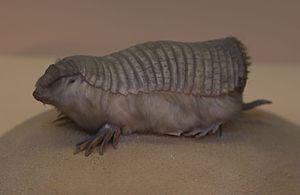
Les Lagunas de Guanacache connues aussi sous le nom de Bañados de Guanacache ou de Huanacache, en Argentine, sont une grande zone humide située au nord-est de la province de Mendoza, au sud-est de celle de San Juan, et au nord-ouest de celle de San Luis, dans la région argentine appelée Cuyo.
Les Bañados ou marécages du río Atuel sont une vaste zone humide d'Argentine située le long du cours inférieur du río Atuel, en province de Mendoza et surtout sur le territoire de la province de La Pampa, dans les départements de Chical Co et de Chalileo.
Le Chlamydophore tronqué aussi appelé Tatou tronqué ou Tatou nain d'Argentine, est une petite espèce de tatou que l'on trouve dans le centre-ouest de l'Argentine où les habitants l'appellent «Pichi ciego ». Il a été décrit par Richard Harlan en 1825. C'est la seule espèce du genre Chlamyphorus.